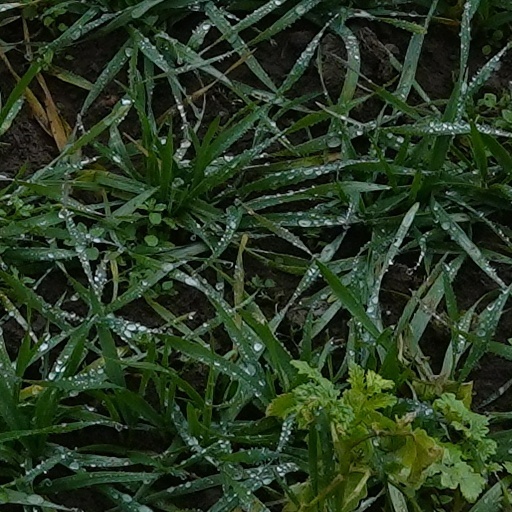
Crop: wheat